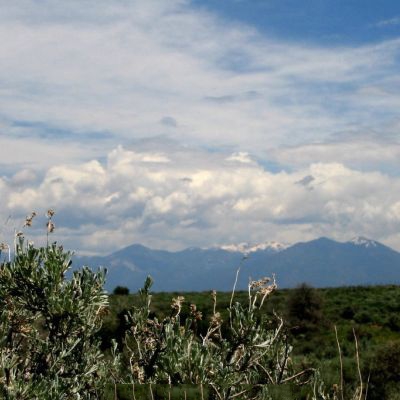
Cloud type: Cirrostratus (Cs)